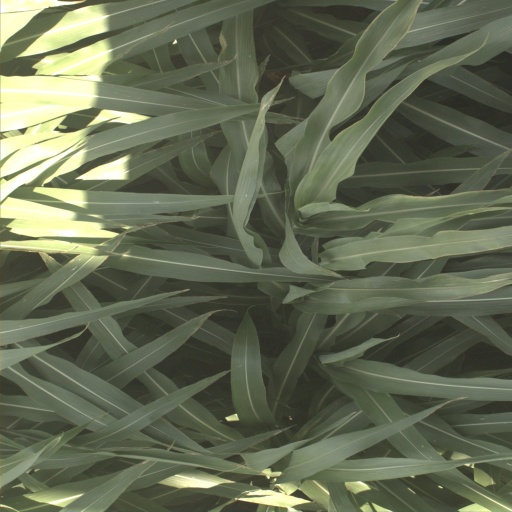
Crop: sorghum